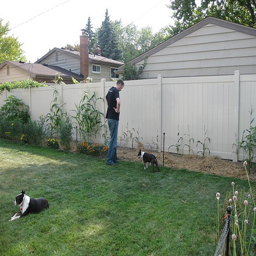
A man and two dogs are in a backyard.
A man stands in a yard with two dogs.
A man scolds one of two dogs in a backyard
A man standing next to a dog on top of a grass yard.
Little dog lays on the ground as owner and other dog stands near garden